COOL-ER

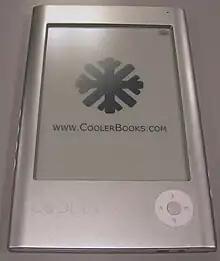
A "silver shine" COOL-ER, front.

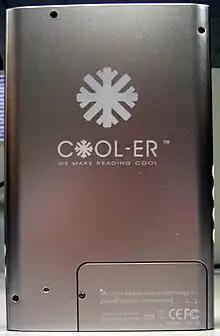
Reverse side

The COOL-ER is a discontinued e-book reader from UK company Interead. The device is compatible with both Mac and Windows computers, comes in a variety of colors, and supports e-books in English, Spanish, Portuguese, German, French, Dutch, Russian, Korean, Ukrainian, Mandarin and Japanese. The device is commonly compared with the Amazon Kindle. Reviewers cite the lower price, MP3 support, and lighter weight as advantages; but complain of the COOL-ER's lack of wireless connectivity and button insensitivity. On 8 June 2010, Interead went into liquidation after failing to secure funding.